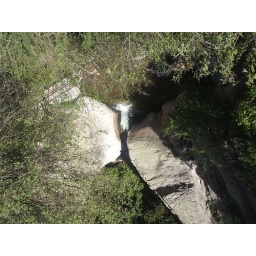
&amp;quot;Water falls and mountain rocks in Glenwood, NM at the catwalks.&amp;quot;